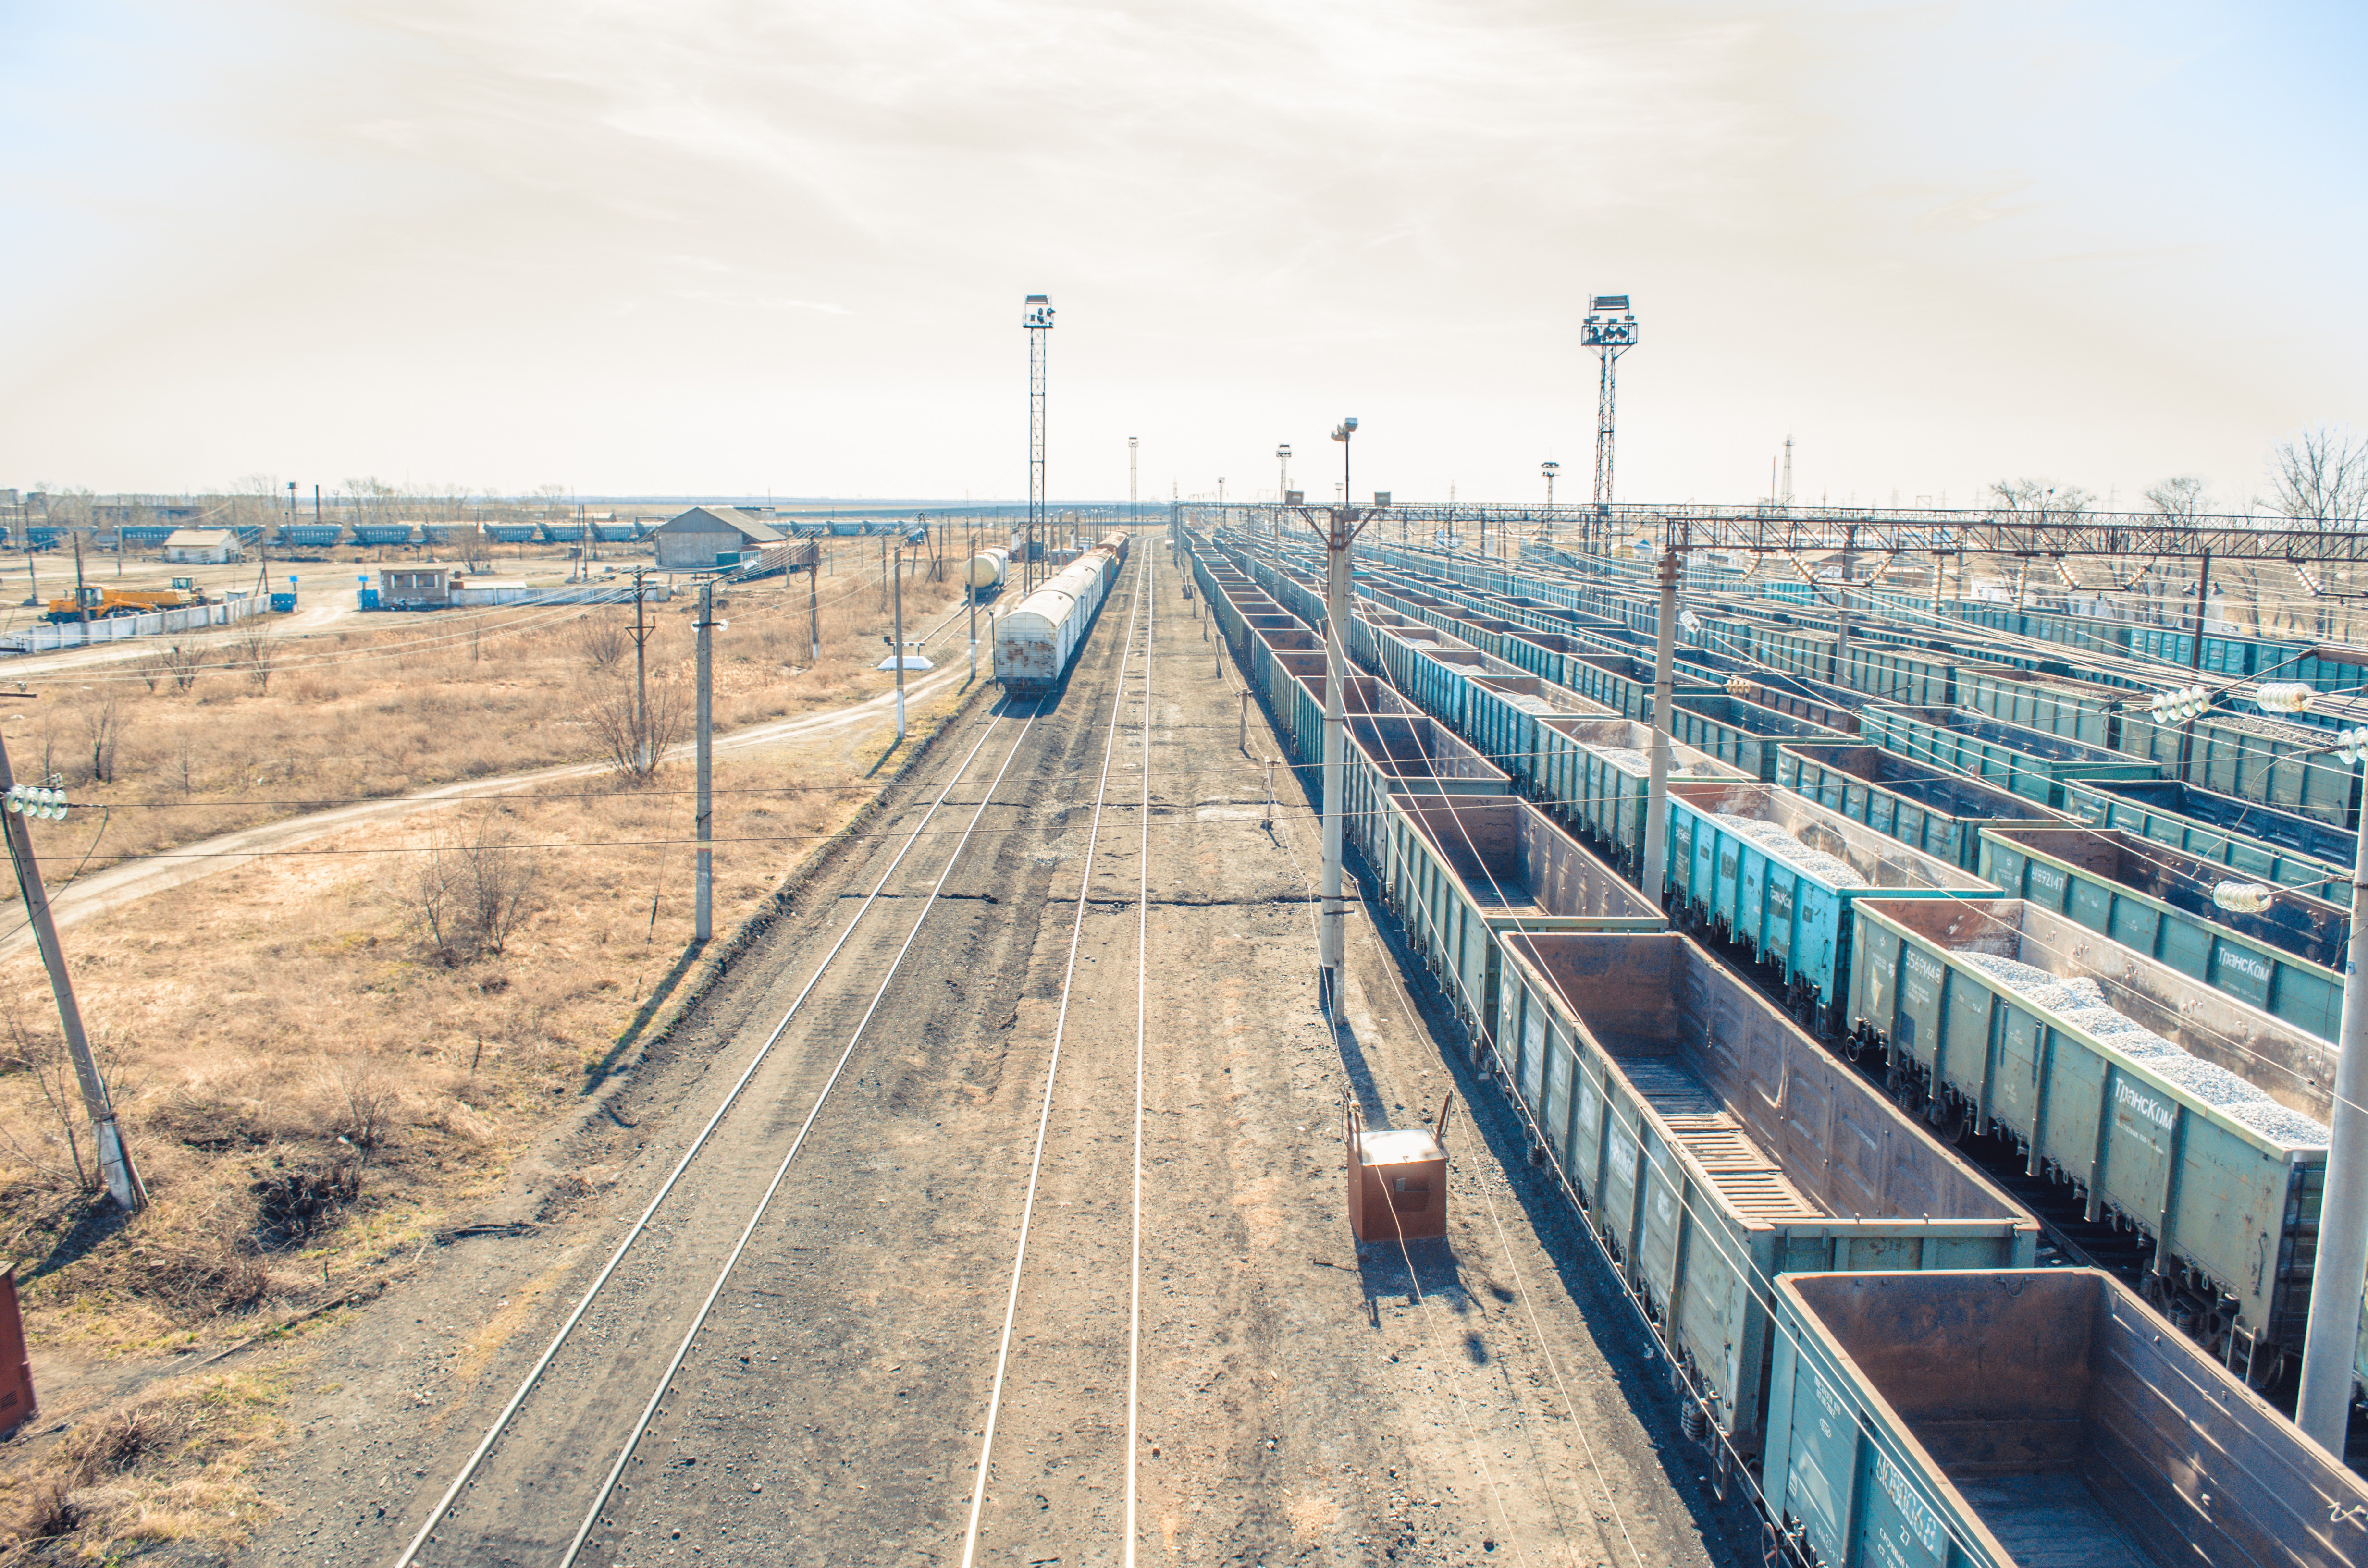
track, railway, bridge, highway, rail, train, walkway, panorama, transport, vehicle, stadium, waterway, passengers, infrastructure, rail transport, railway tracks, wagons, kazakhstan, station building, road trains, train statio